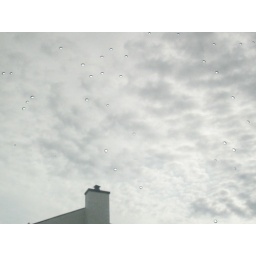
A window in the bus had those little bubbles in it. Strange...